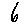
Label: 6